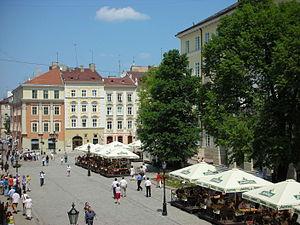
Cet article recense les plus grandes places urbaines, pour ce qui est de la superficie.